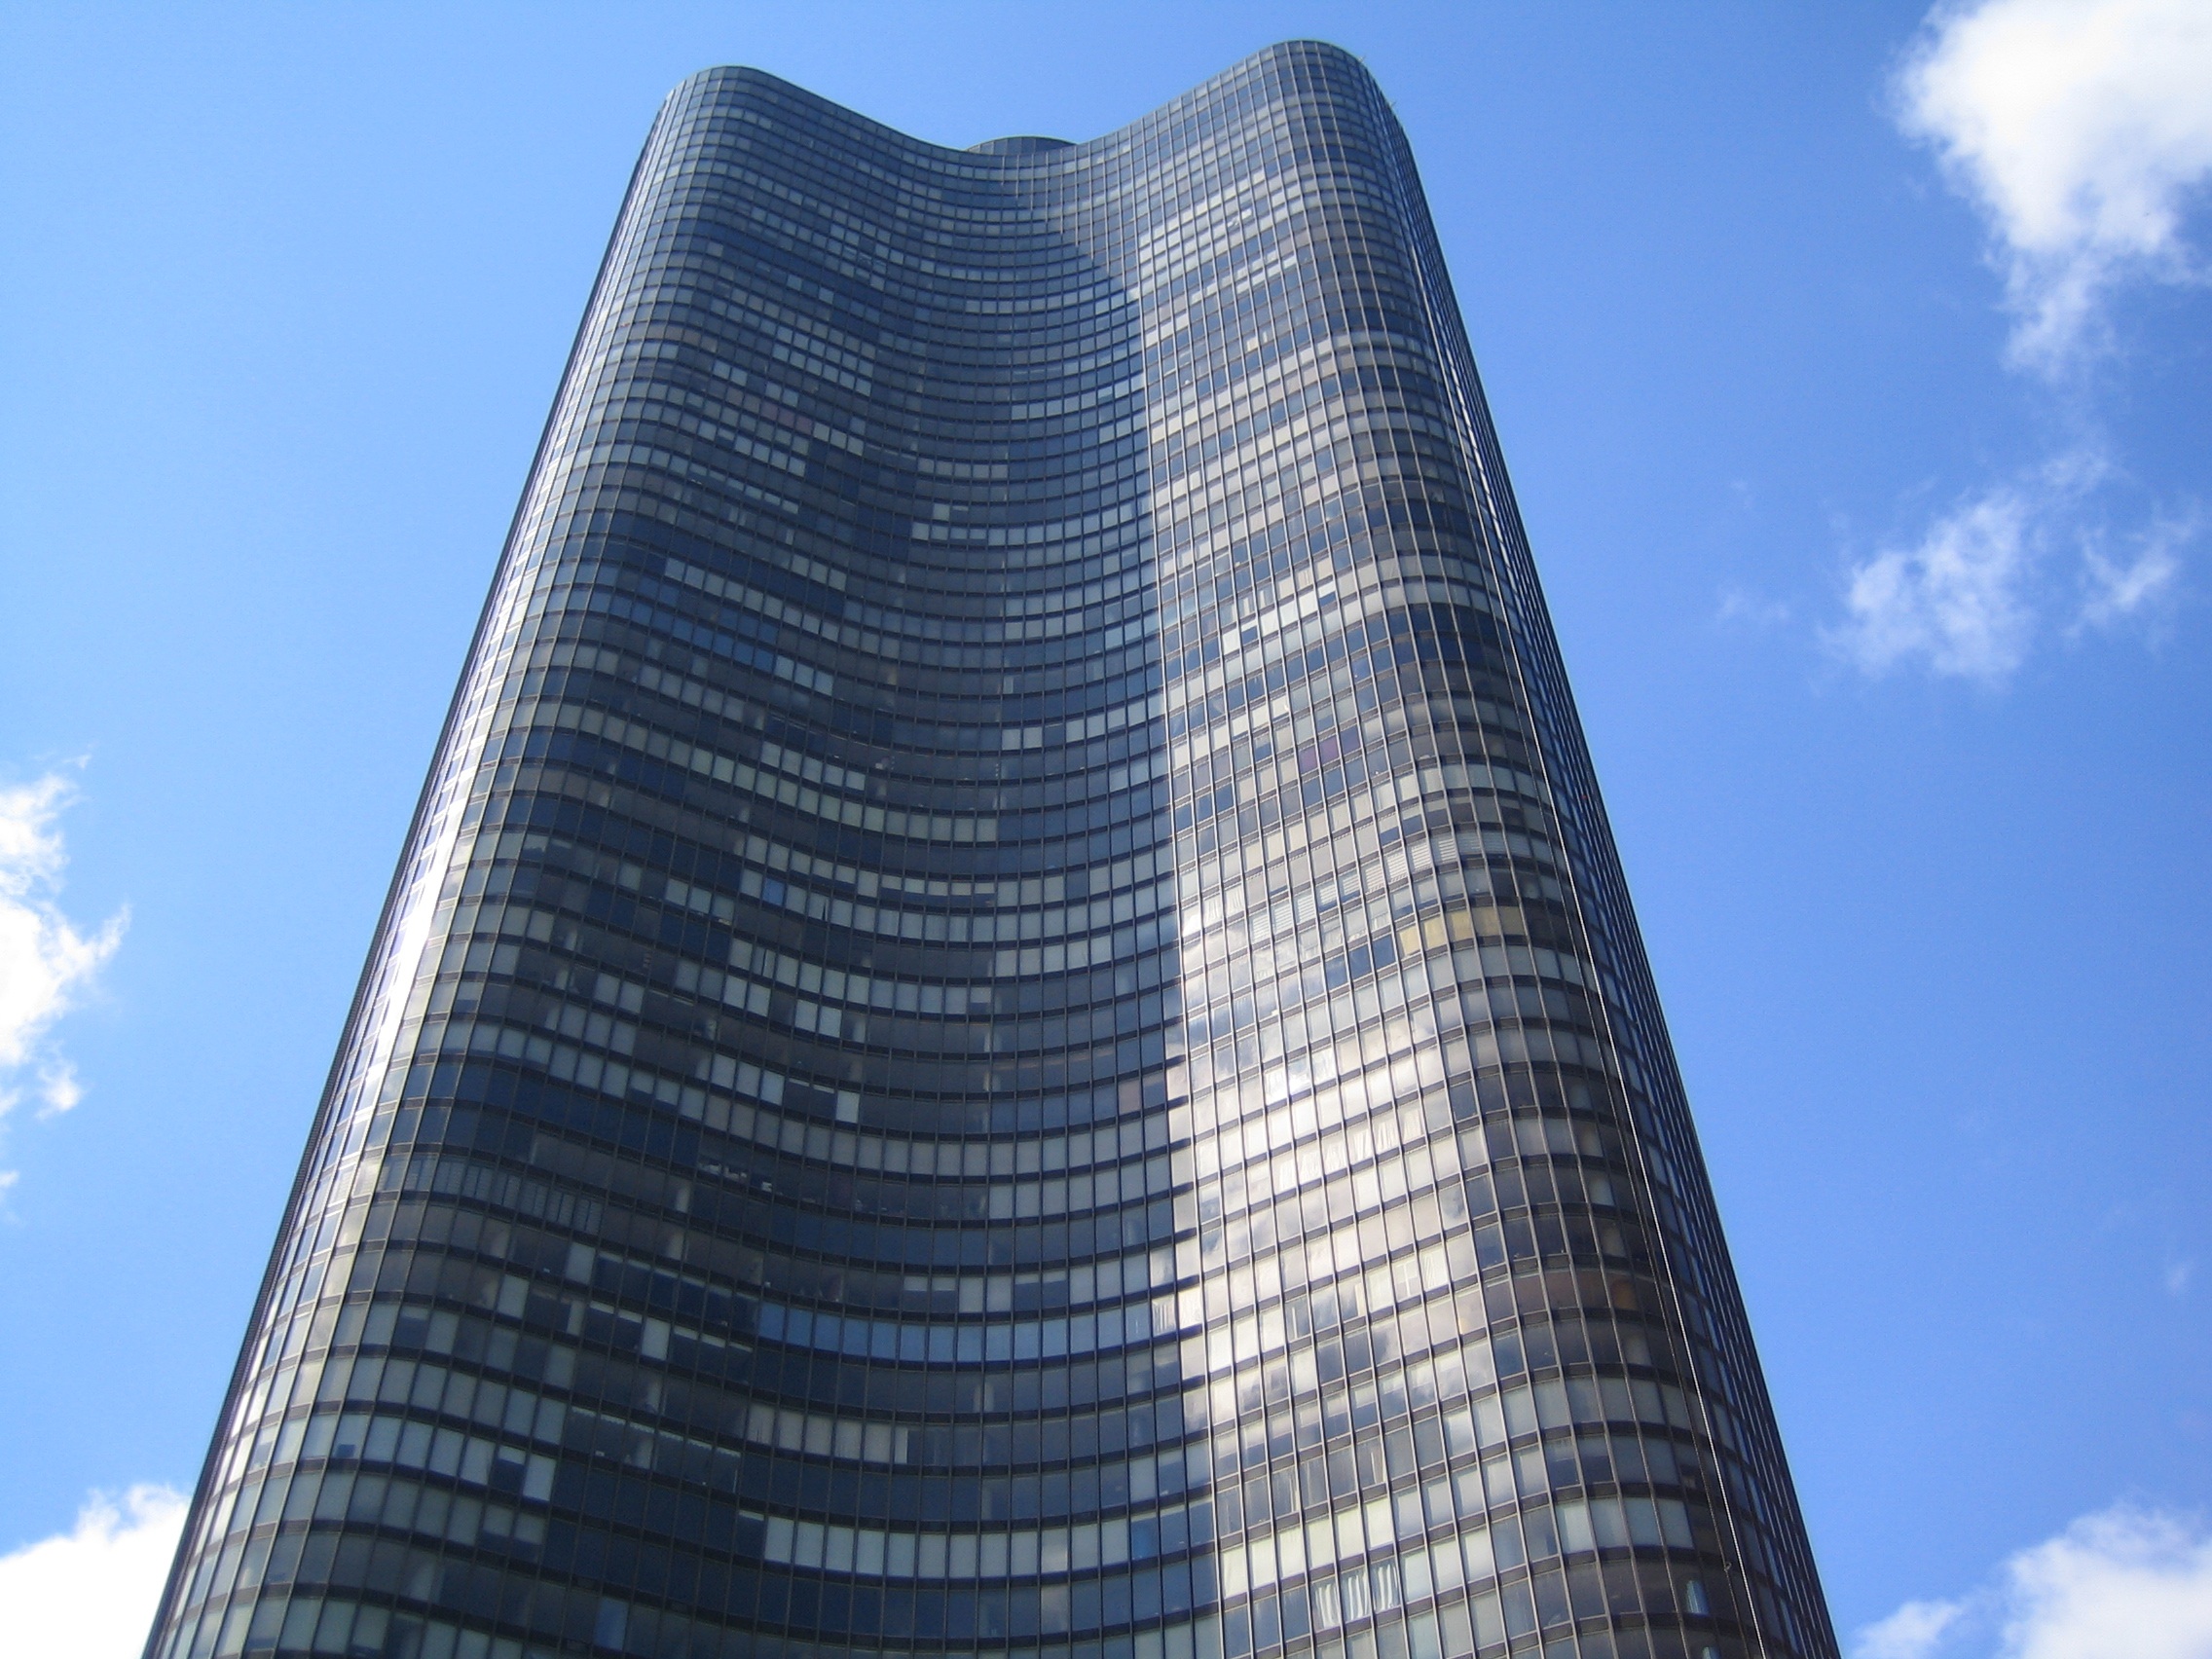
architecture, building, skyscraper, tower, usa, landmark, chicago, facade, tower block, headquarters, condominium, brutalist architecture